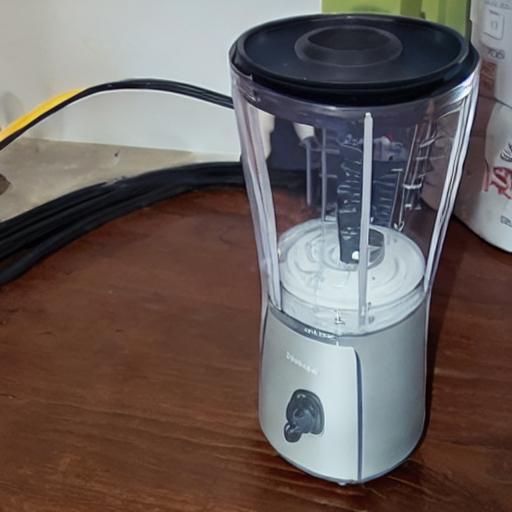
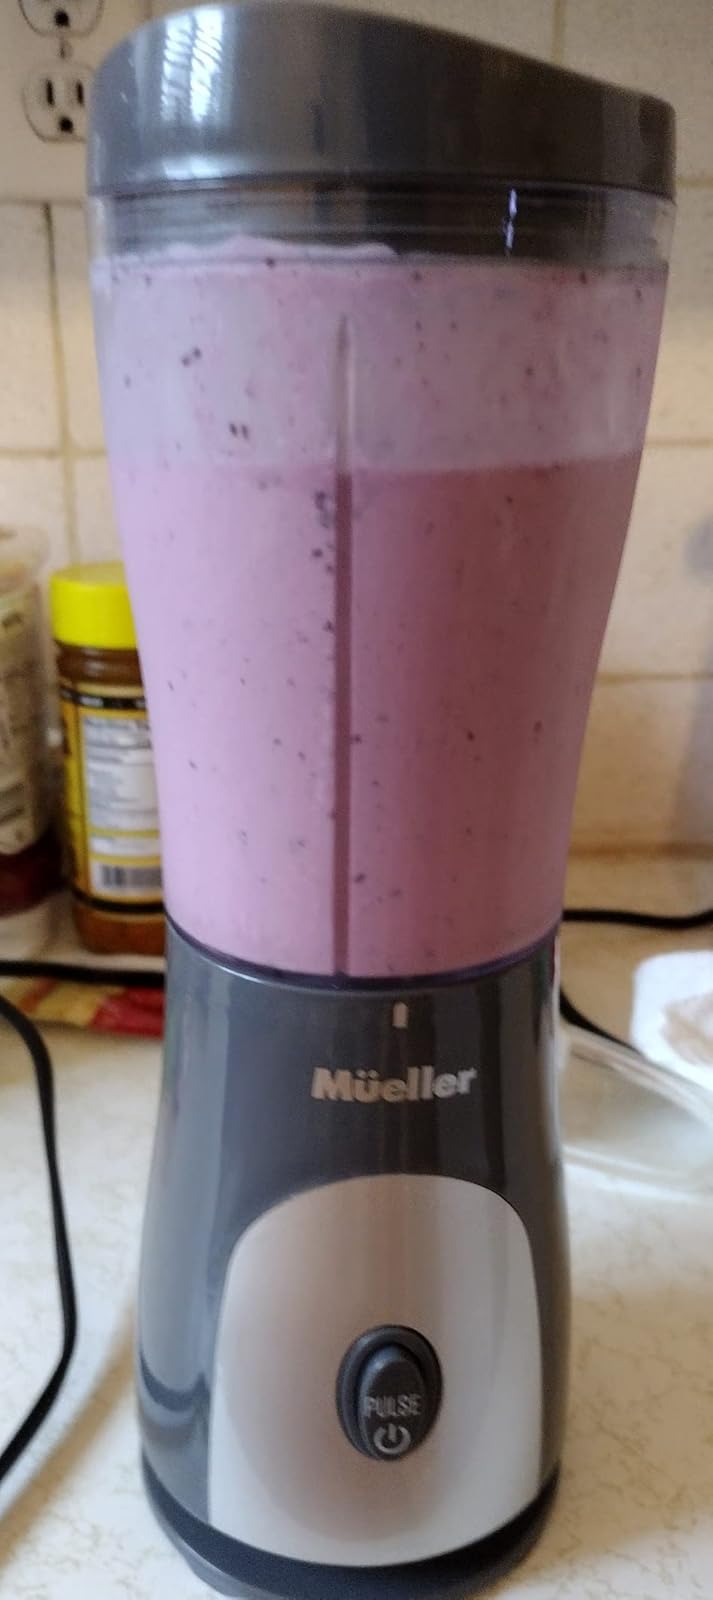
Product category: items_blender
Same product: no